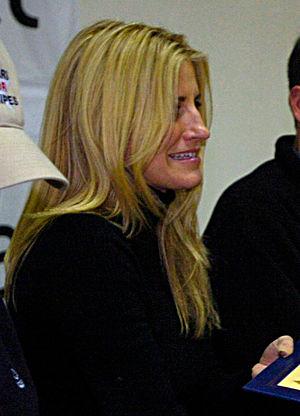
Alex Kapp Horner est une actrice américaine, née le 5 décembre 1969.